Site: brandenburg
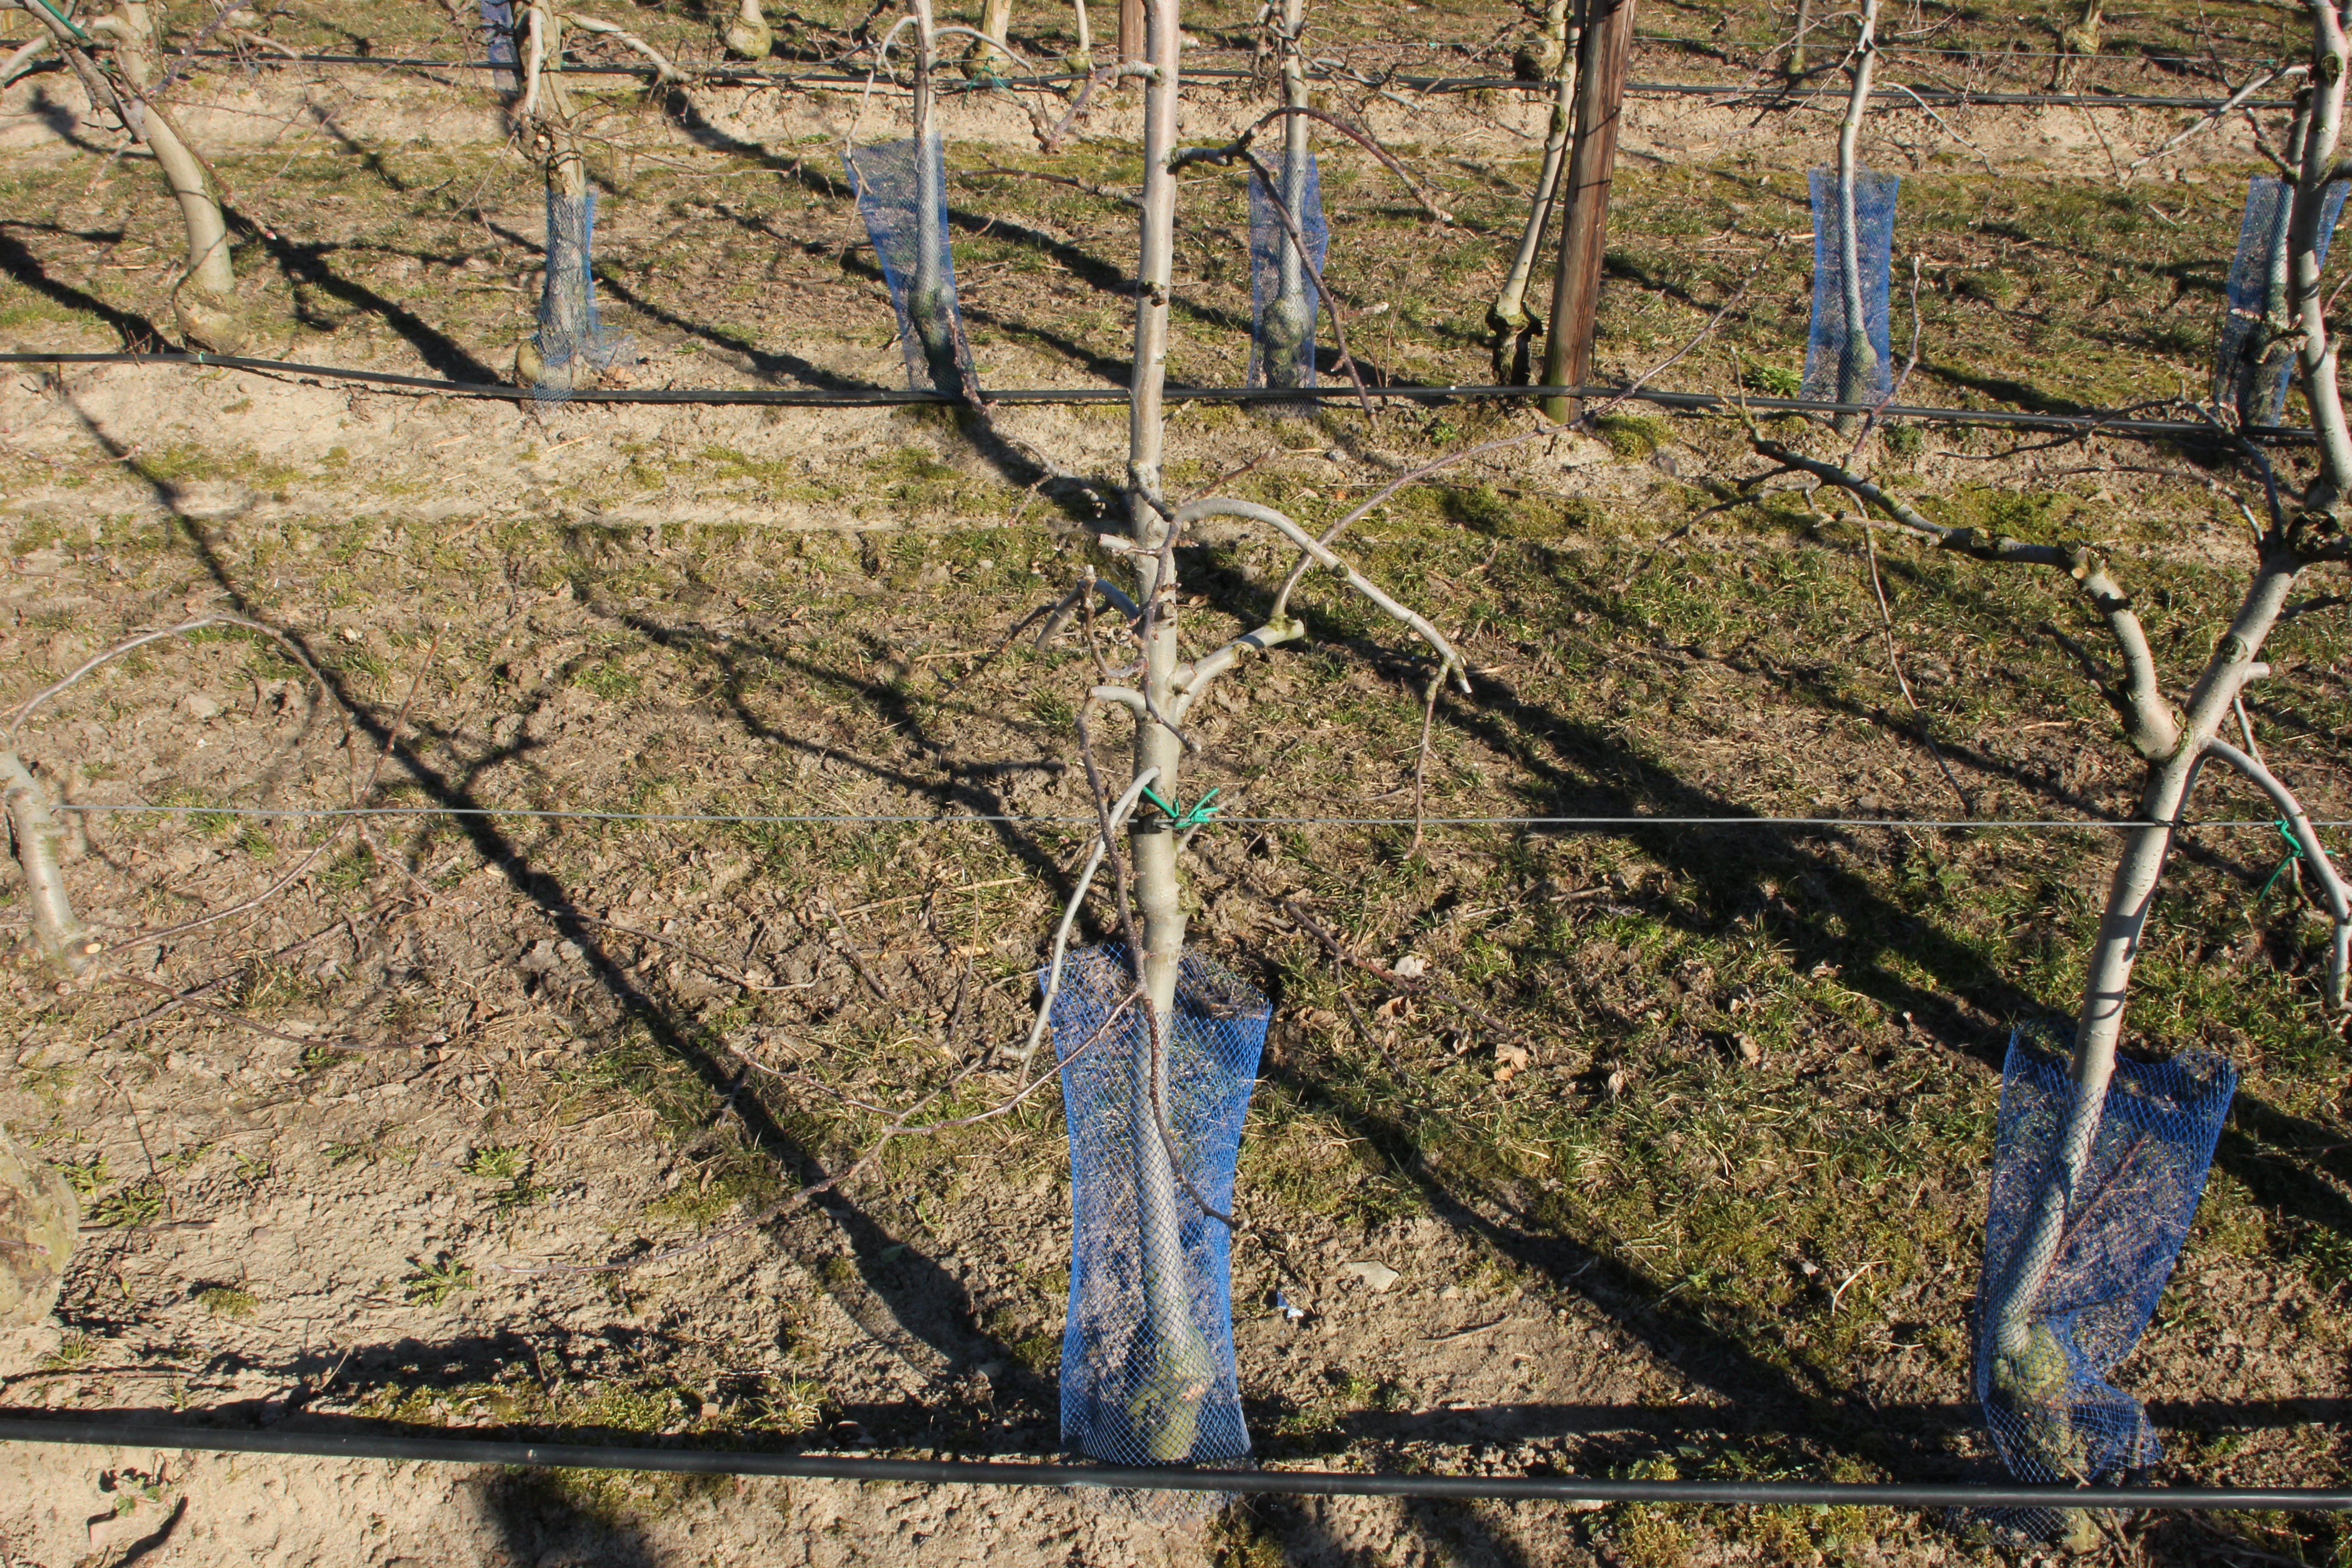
Growth stage (BBCH 03): Bud development